Ishizu Station (Gifu)

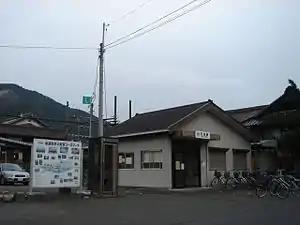
Ishizu Station in September 2007

is a railway station in the city of Kaizu, Gifu Prefecture, Japan, operated by the private railway operator Yōrō Railway.